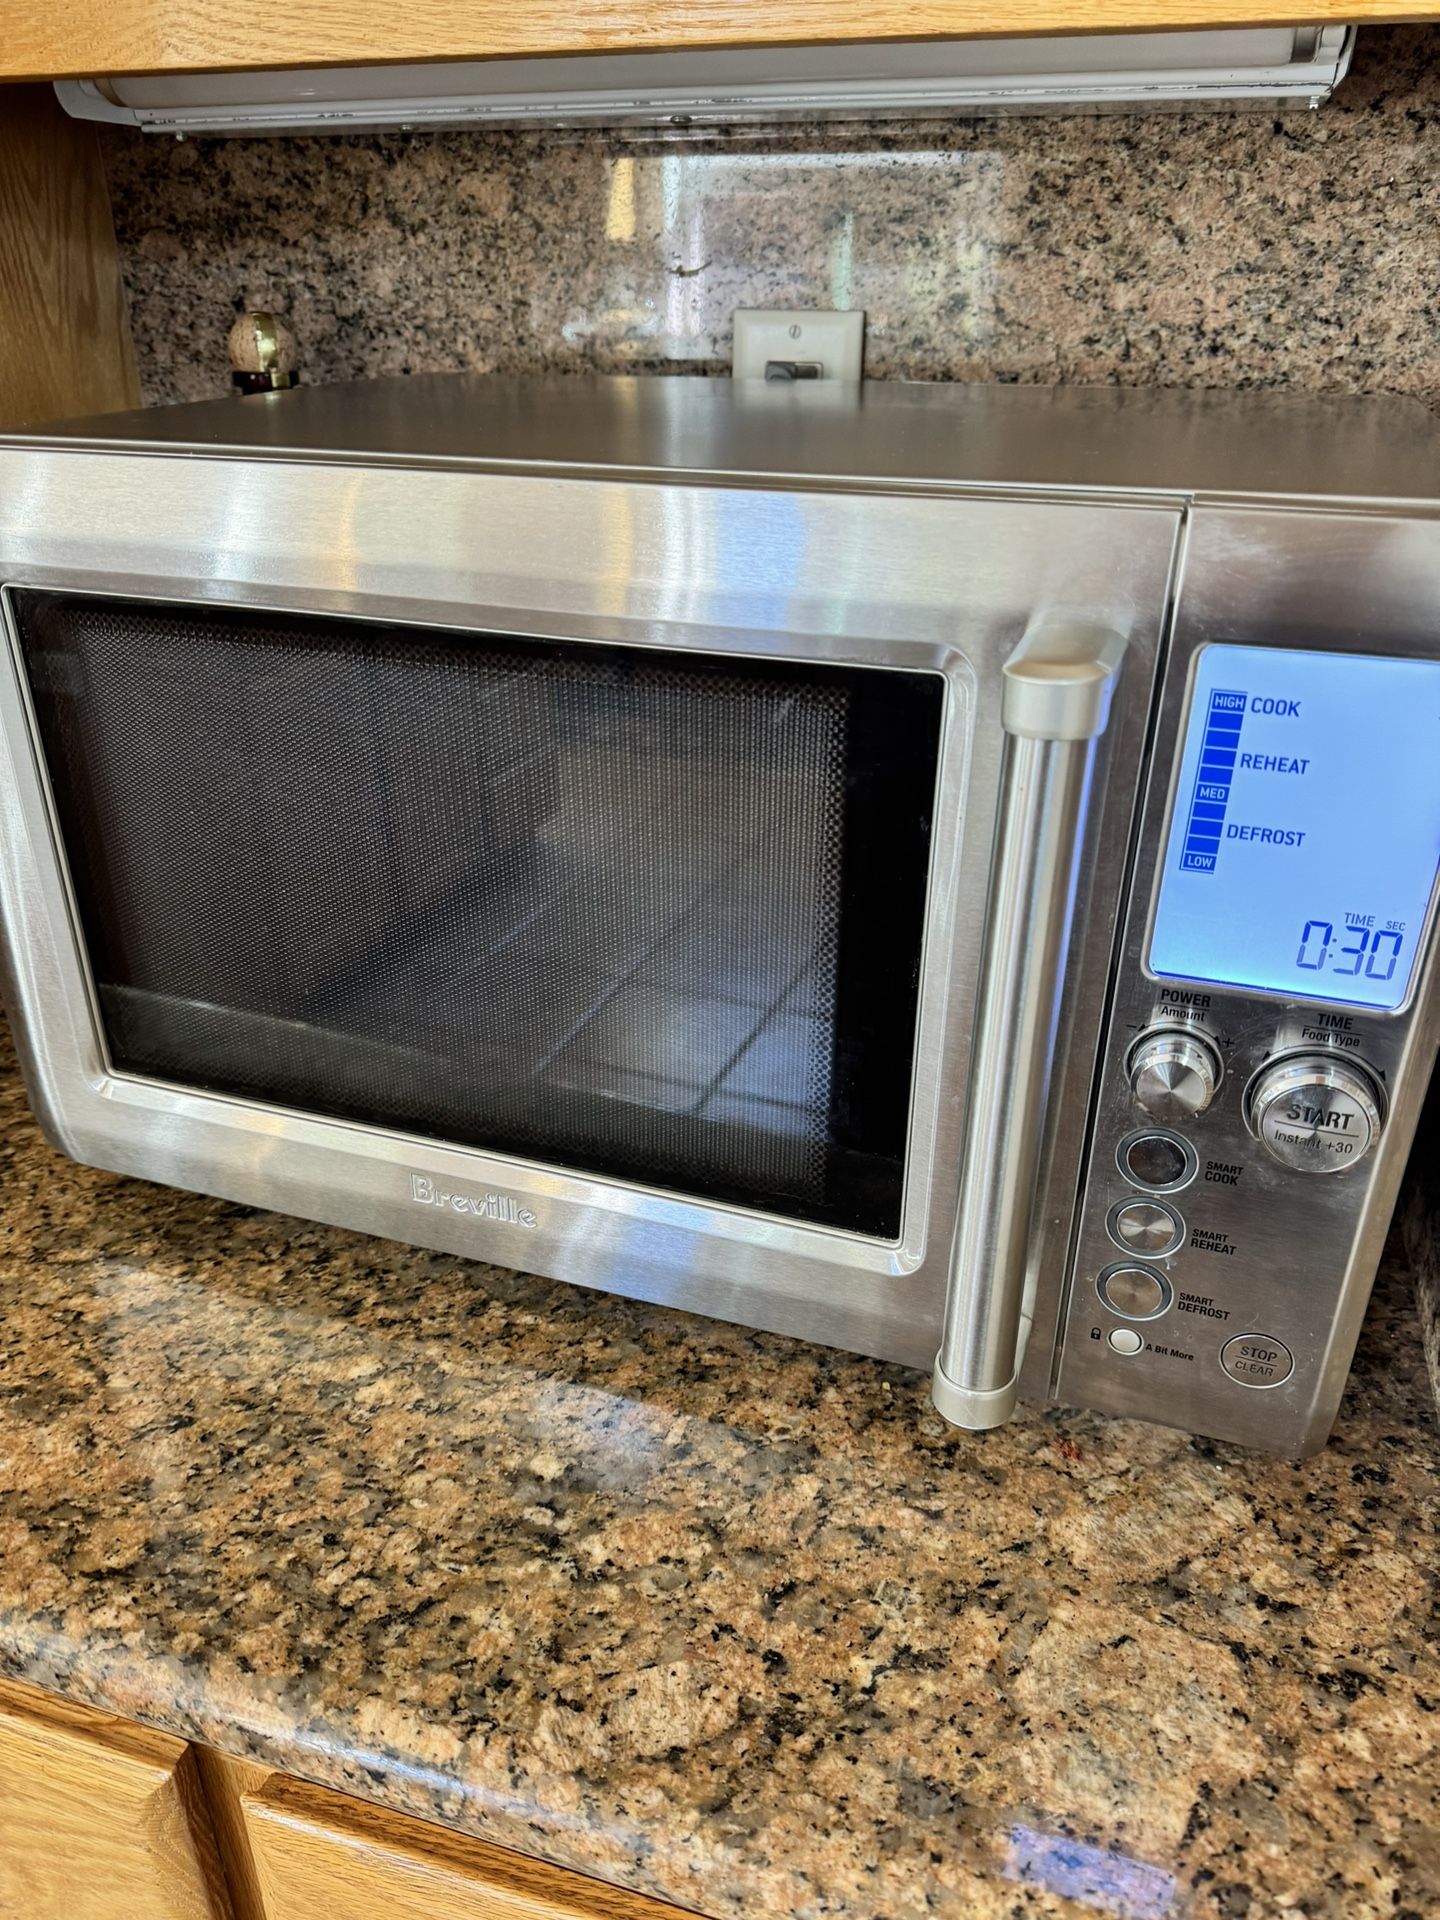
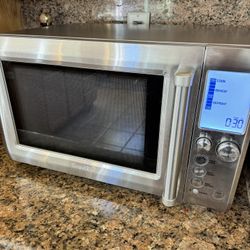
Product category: misc
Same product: yes